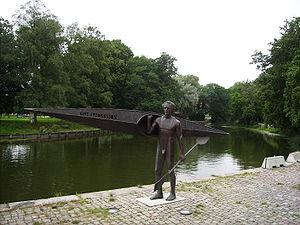
Nyköping est une ville de Suède, chef-lieu de la commune de Nyköping dans le comté de Södermanland.
Thomas Qvarsebo est un sculpteur suédois.
Gert Fredriksson est un kayakiste suédois. Il est le sportif le plus titré dans la discipline, tant aux Jeux olympiques qu'aux championnats du monde.